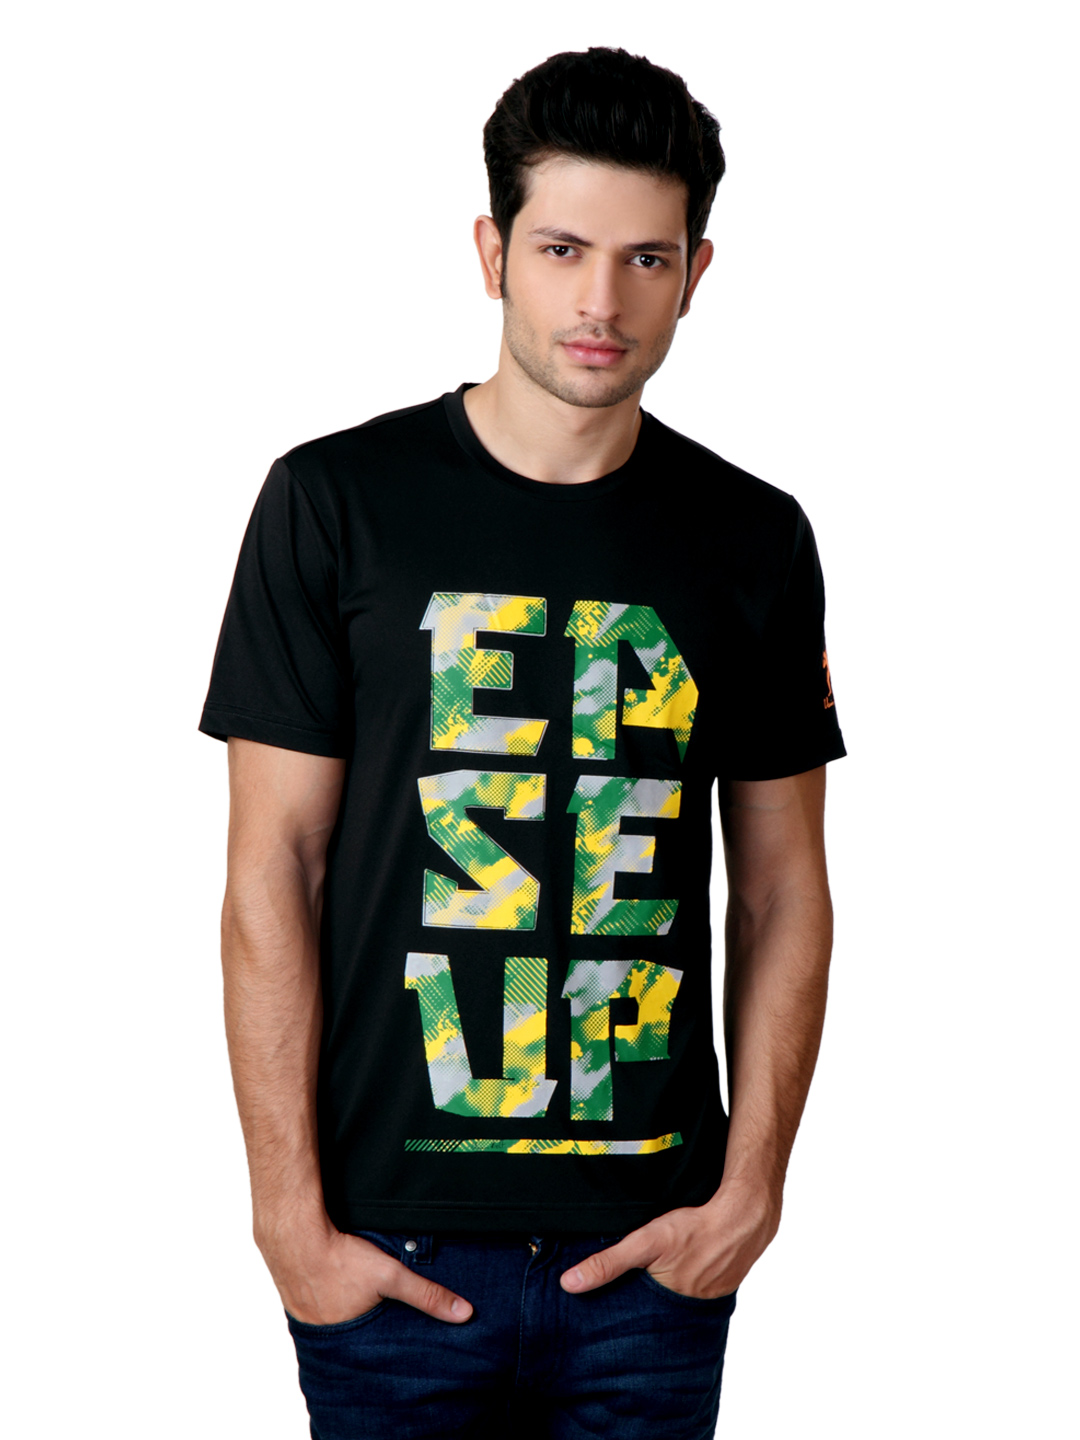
Puma Men Black T-shirt
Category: Apparel / Topwear / Tshirts
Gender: Men
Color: Black
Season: Summer 2012
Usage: Casual